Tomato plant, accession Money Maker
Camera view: tilt-top (135 deg); turntable rotation: 330 degrees
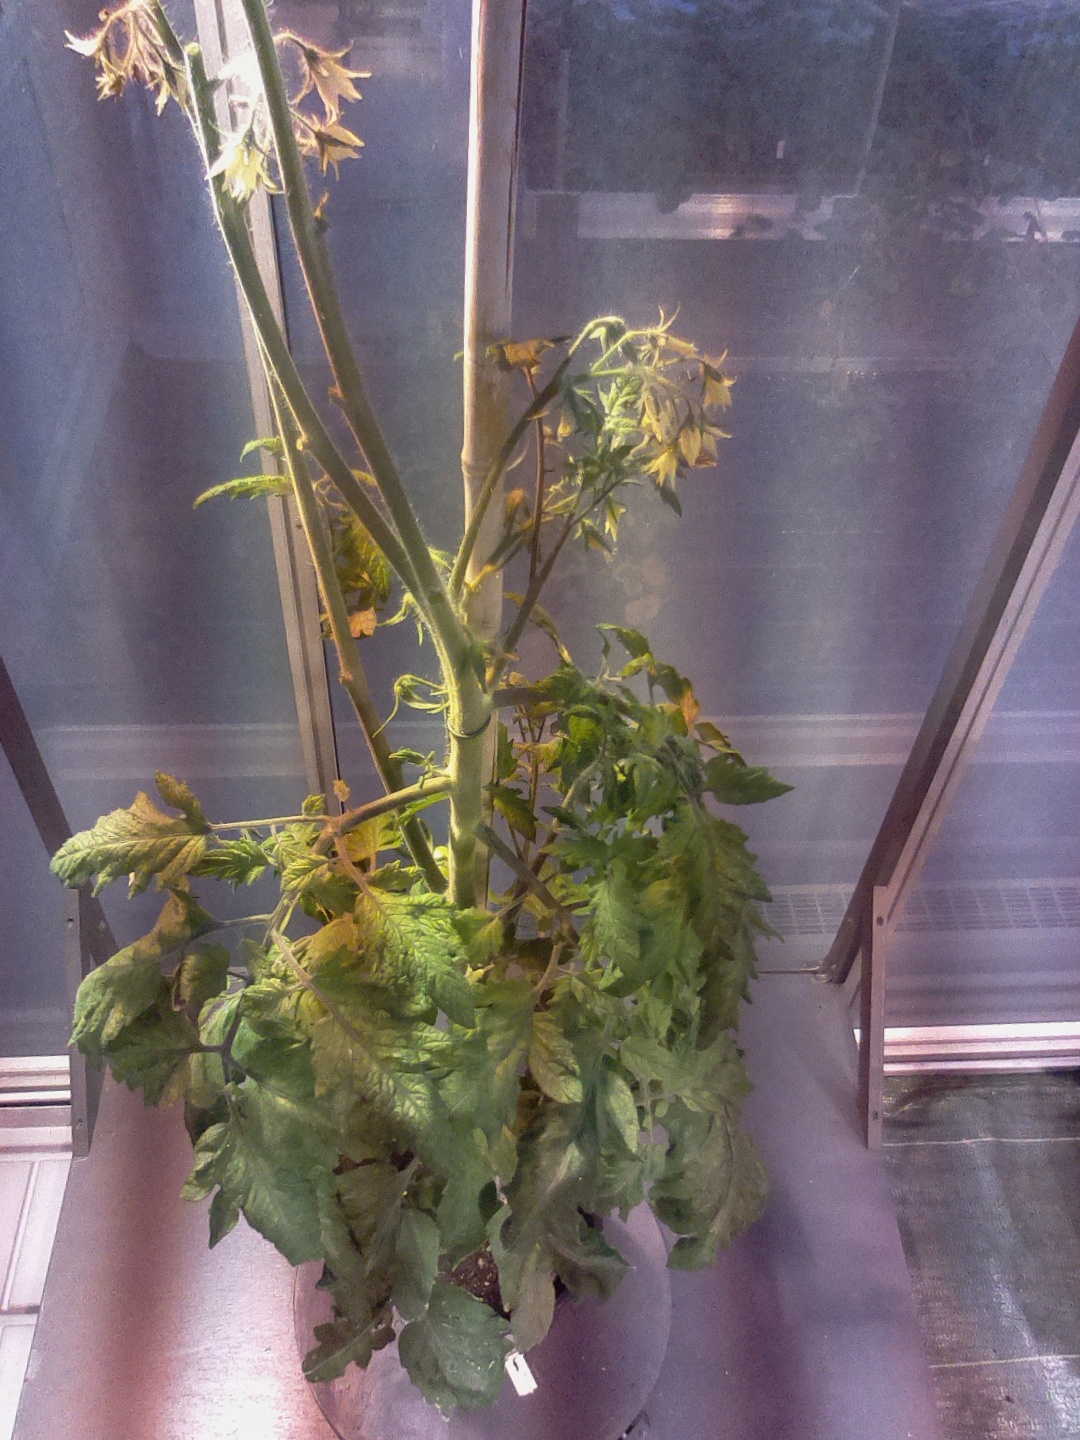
BBCH growth stage 75: 50%-60% of final fruit size